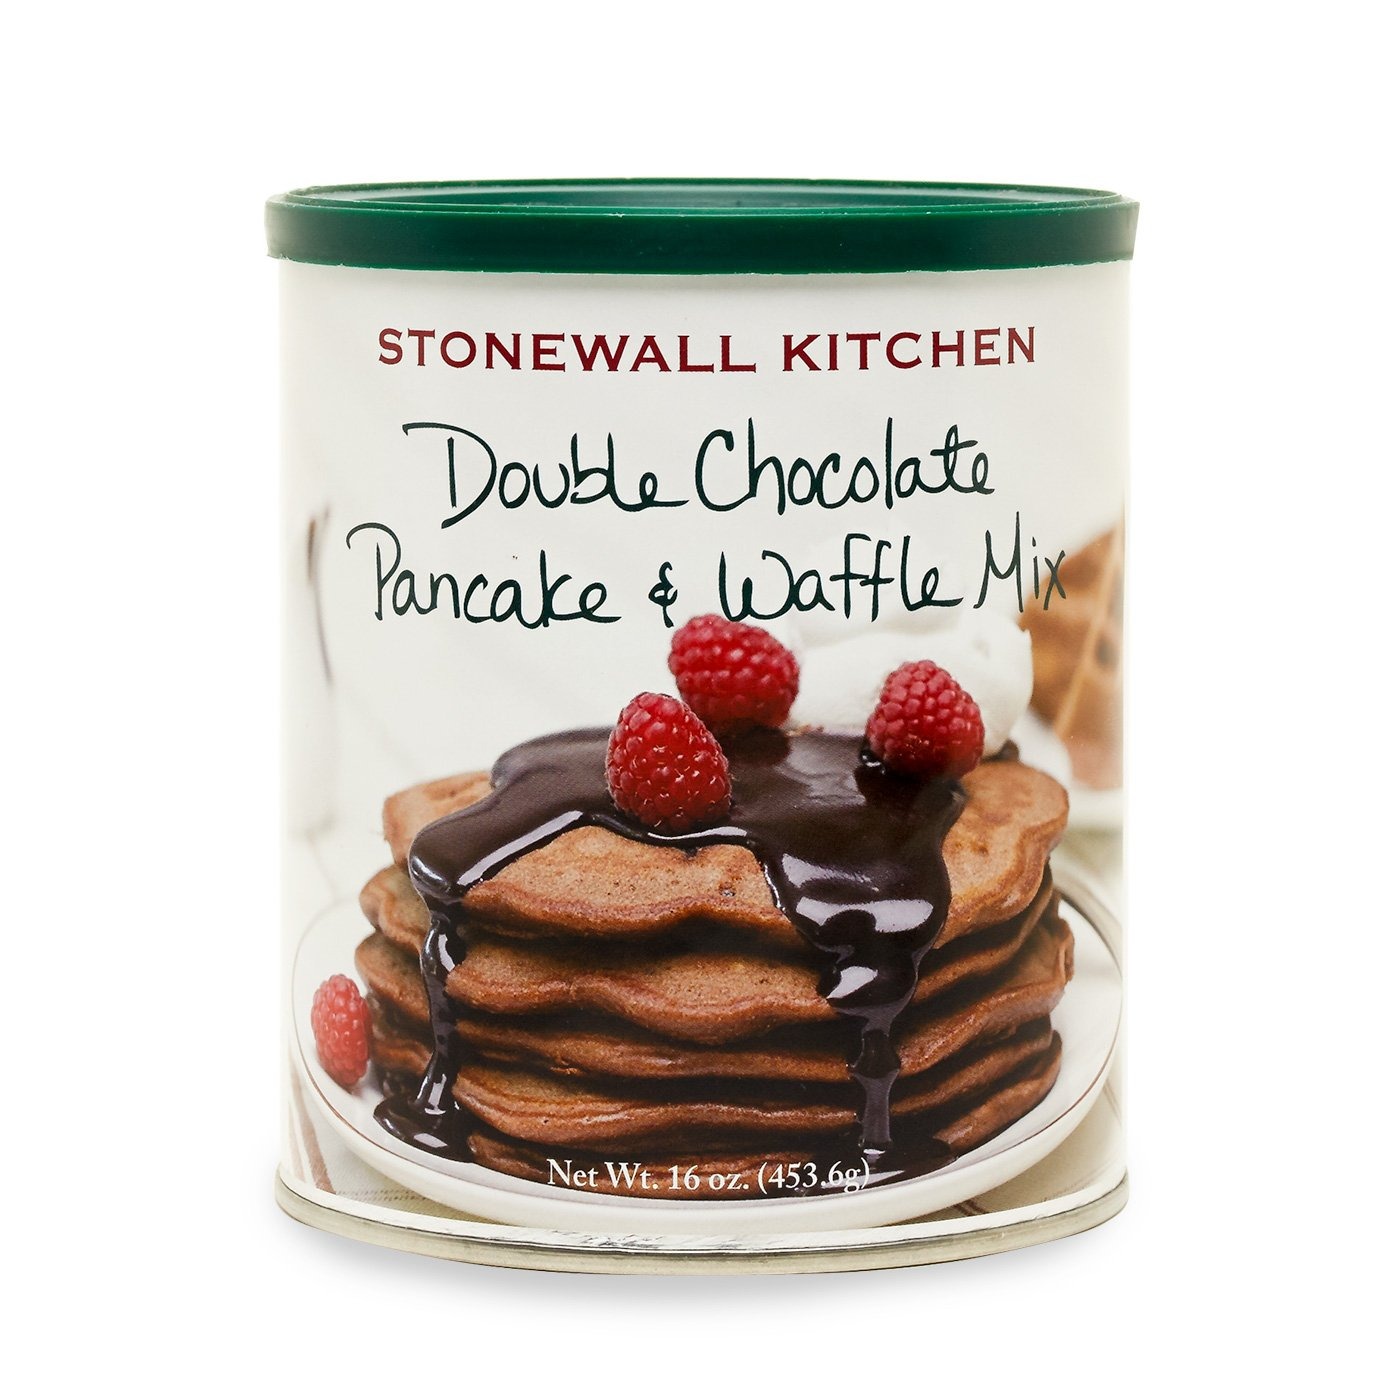
Item Name: Stonewall Kitchen Double Chocolate Pancake and Waffle Mix, 16 Ounces
Bullet Point 1: Stonewall Kitchen Double Chocolate Pancake and Waffle Mix, 16 Ounce Can is wicked delicious!
Bullet Point 2: Gift baskets make a great Mother's Day Gift! Mom will love it! Light and fluffy with a decadent chocolate flavor; Perfect for your breakfast or Sunday brunch menu
Bullet Point 3: Made using the finest chocolate and combined with only the best natural ingredients
Bullet Point 4: End your day in the same happy fashion and surprise everyone with chocolate waffle sundaes
Bullet Point 5: Stonewall Kitchen Family of Brands: Our award winning line of gourmet food, home goods, and gifts are loved around the world. Featuring brands such as Legal Sea Foods, Michel Design Works, Montebello, Napa Valley Naturals, Stonewall Home, Stonewall Kitchen, Urban Accents, Vermont Coffee Company, Vermont Village, and Village Candle
Bullet Point 6: About Us: It all started in 1991 at a local farmers' market with a few dozen items that we'd finished hand-labeling only hours before. Fast-forward to today and Stonewall Kitchen is now home to an ever-growing family of like-minded lifestyle brands! Expertly made with premium ingredients, our products are the result of decades spent dreaming up, testing and producing only the very best in specialty foods and fine home living.
Value: 16.0
Unit: Ounce

Price: 16.67